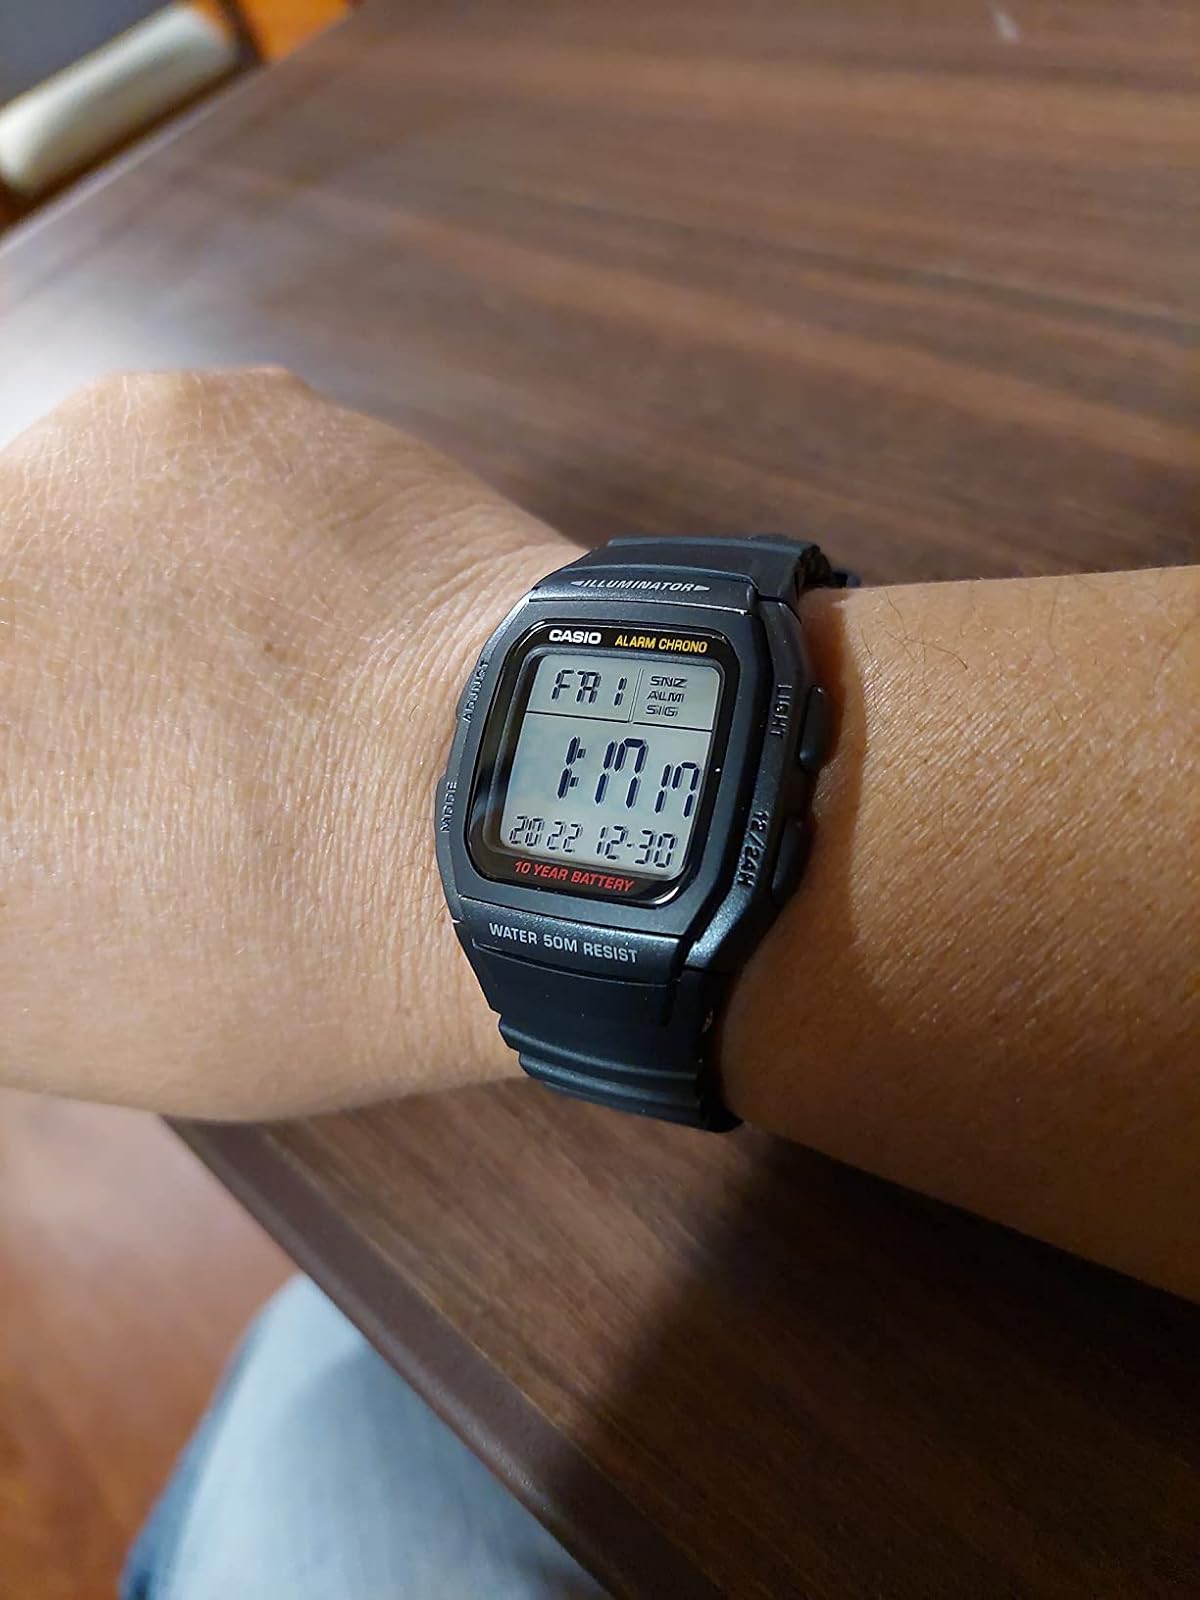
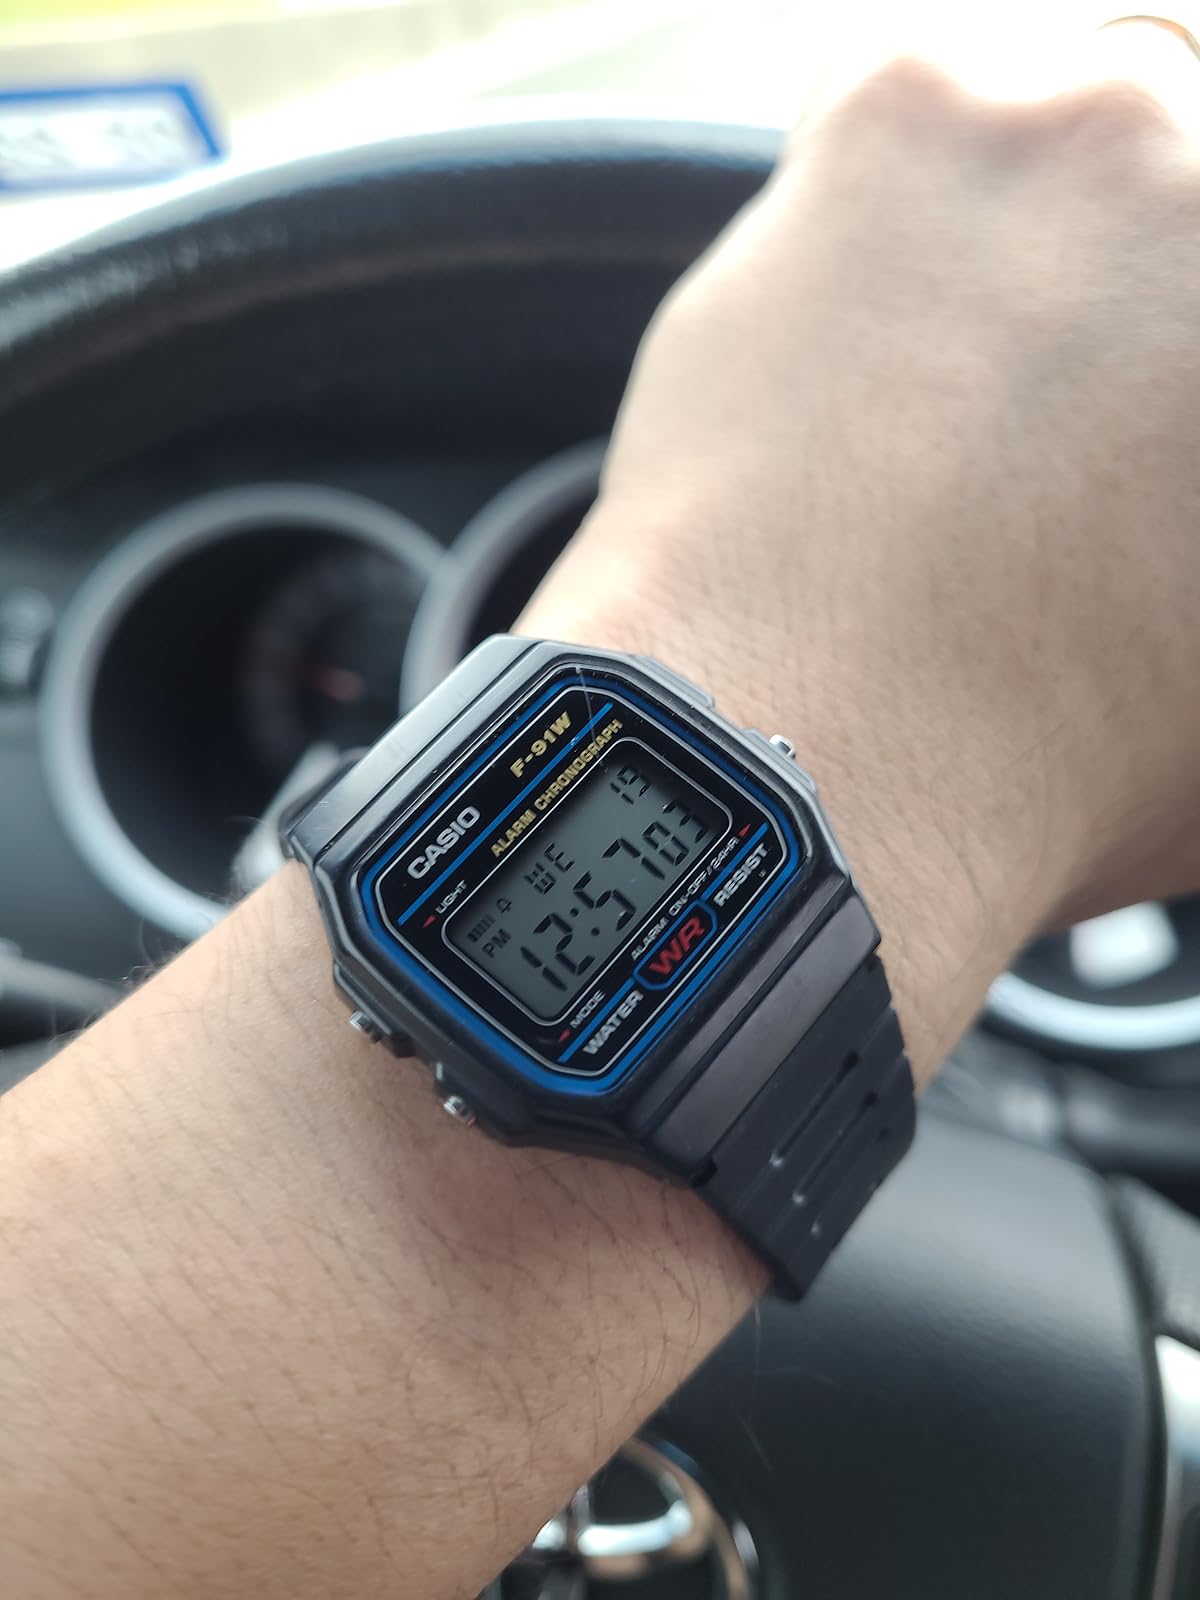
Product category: accessories_watch
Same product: no